Barzillai J. Chambers

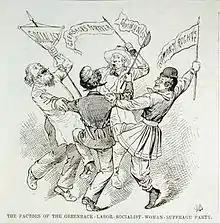
In an 1880 cartoon in "Frank Leslie's Illustrated Newspaper", the Greenback party is ridiculed as a collection of disparate radicals.

When the Democratic Party's platform did not endorse his inflationist views in 1876, Chambers quit the party. The new Greenback Party (sometimes called the Greenback-Labor Party) had not yet begun to organize in Texas, but its positions better suited Chambers and he joined in 1877. The Greenbackers, in the words of one author, "anticipated by almost fifty years the progressive legislation of the first quarter of the twentieth century." Their platform advocated an eight-hour work day, safety regulations in factories, and prohibition of child labor. Their most prominent position, however, and the one from which their name was derived, was support for the continued issuance of the greenback dollar.